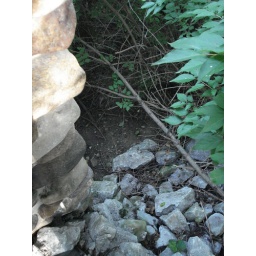
rocks below bridge